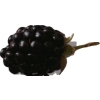
Label: blackberry